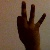
The image shows a hand gesture representing the number 9 in Indian Sign Language.